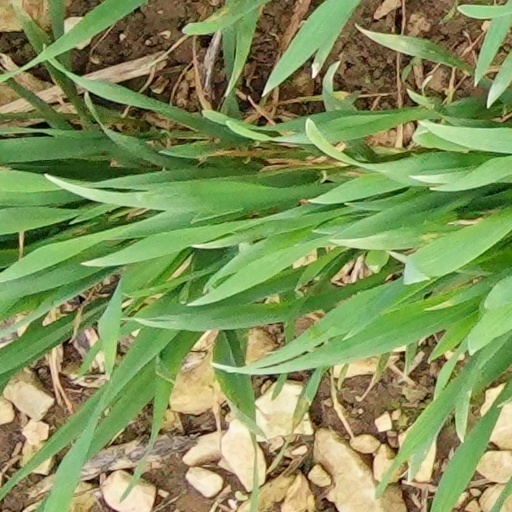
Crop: wheat